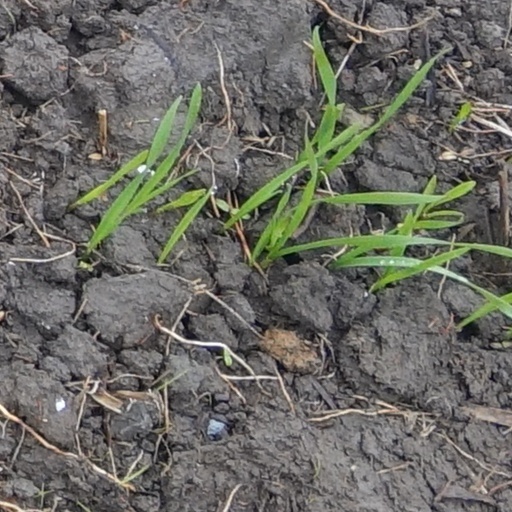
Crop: wheat